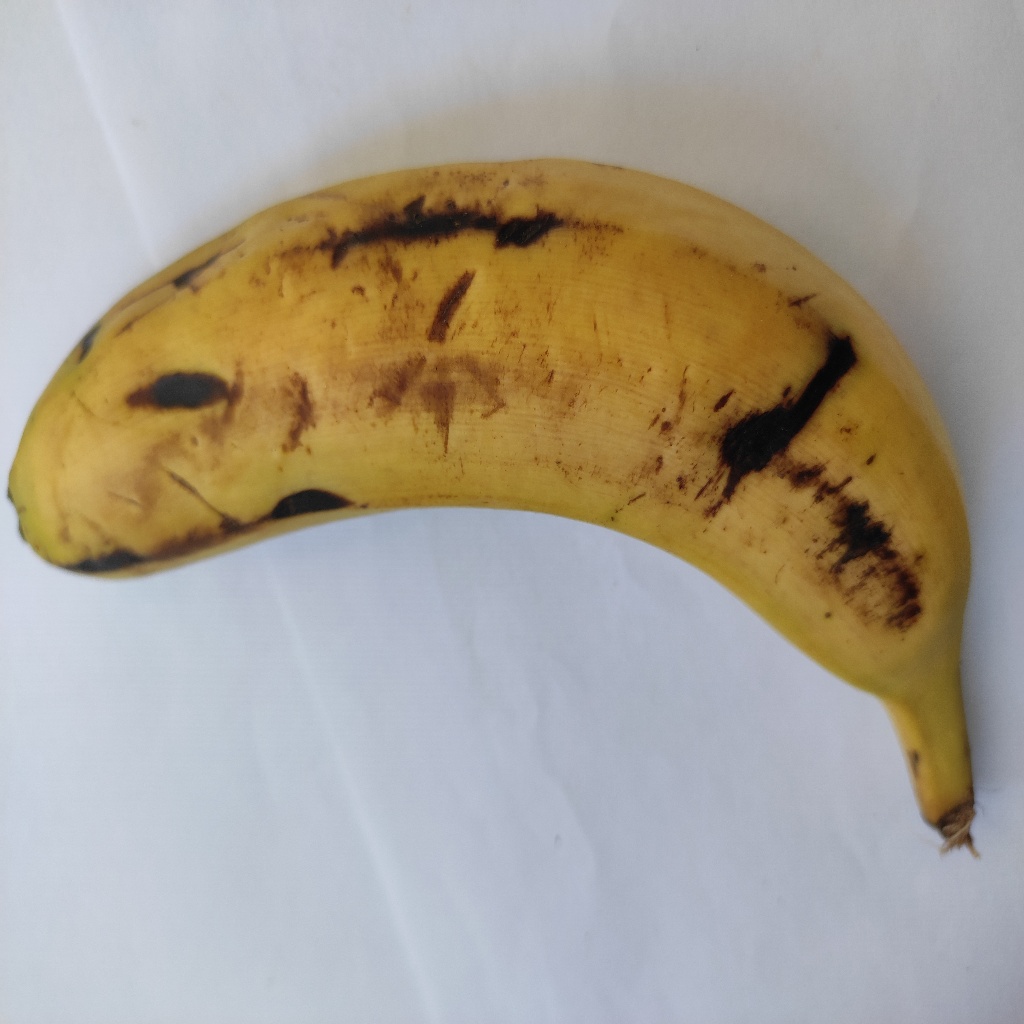
Crop: banana
Quality class: Class_B